Serj Tankian

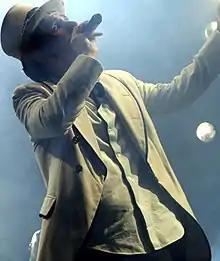
Tankian touring with his backing band, Flying Cunts of Chaos, in 2008

Tankian's breakthrough as a solo artist came with the release of his debut record "Elect the Dead". The first singles from "Elect the Dead" are "The Unthinking Majority" and "Empty Walls". The music video "Feed Us" was released on the Swedish and UK MTV. A music video was directed and filmed for every song on the record, each by unique directors. Tankian explained, "I asked each of the directors for their visual interpretation of my work. They were asked not to write treatments and that they could make whatever they liked. The results have been overwhelmingly amazing!"